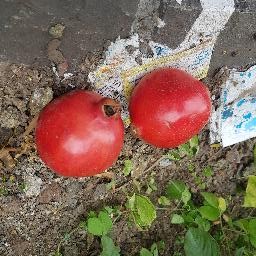
Fruit: Pomegranate
Quality: Good